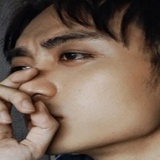
ca sĩ Soobin